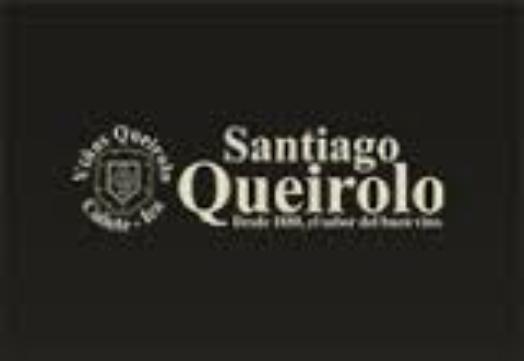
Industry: Food